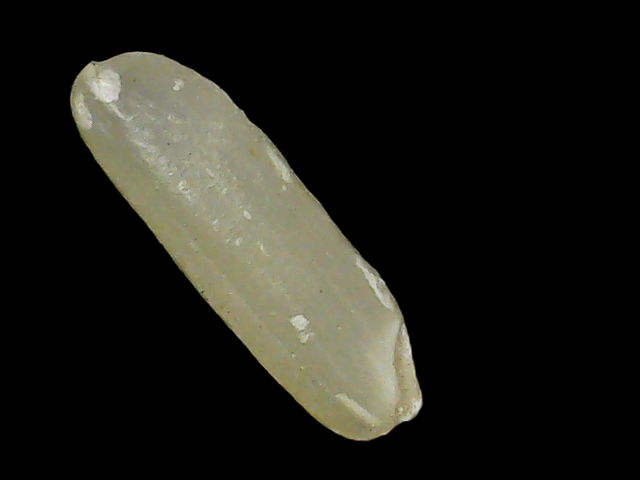
Rice variety: Binadhan11